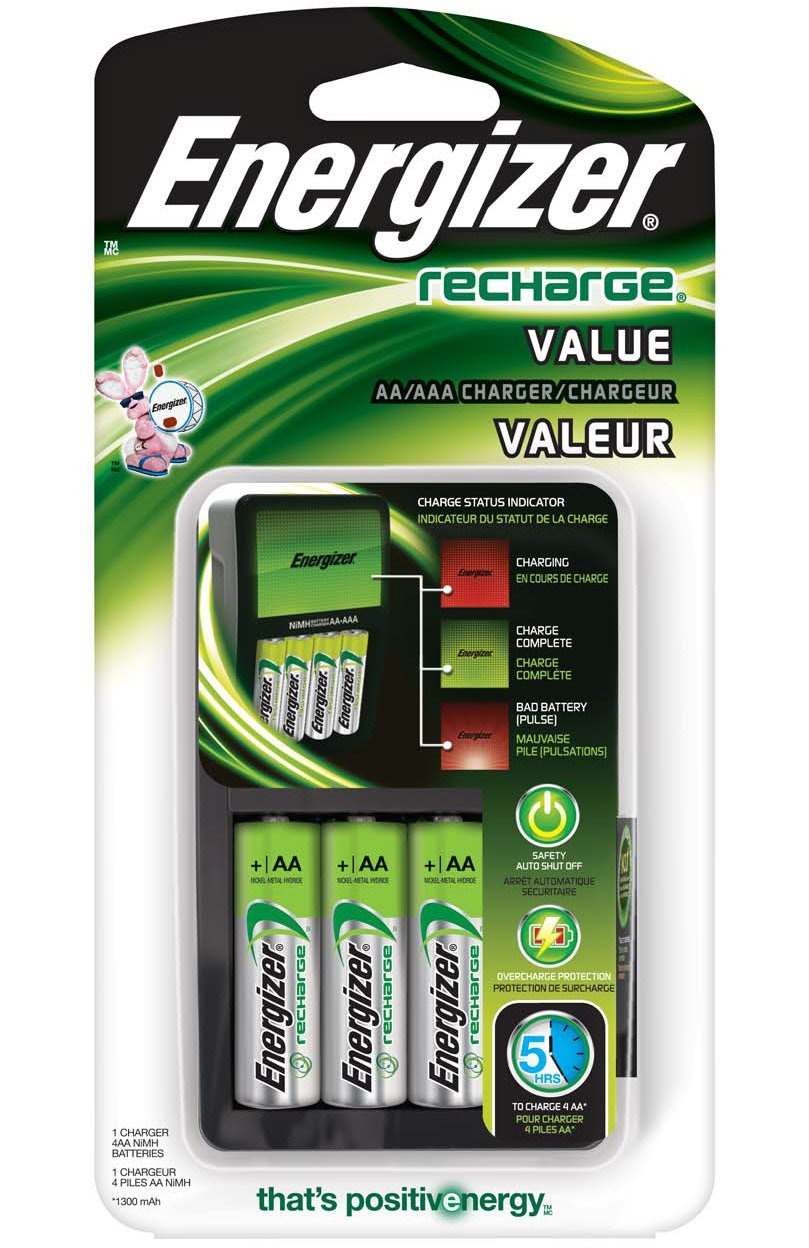
Item Name: Energizer Recharge Value Charger with 4 AA NiMH Rechargeable Batteries (Included) Charge Status and Bad Battery Indicator w/Auto Shutoff
Bullet Point 1: Recharge Value Charger charges 2 or 4 AA/AAA NiMH rechargeable batteries
Bullet Point 2: Charges 4 AA batteries in only 4-6 hours – an economical way to keep all your devices powered and ready to go
Bullet Point 3: Charges 4 AA batteries in only 4-6 hours – an economical way to keep all your devices powered and ready to go
Bullet Point 4: No more guesswork – charging status indicator alerts you when charging is complete and a bad battery is detected
Bullet Point 5: Compact wall outlet charger with folding plug for easy storageSimple to use with safety auto shutoff after 11 hours
Bullet Point 6: Charges 2 or 4 AA or AAA NiMH rechargeable batteries
Bullet Point 7: Compact fold-out plug
Bullet Point 8: Enhanced charging status indicator
Bullet Point 9: Bad battery LED communication
Bullet Point 10: 4 AA batteries included
Value: 1.0
Unit: Count

Price: 22.99